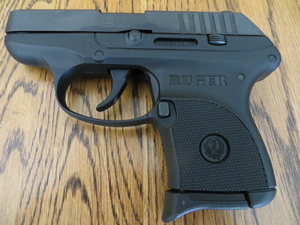
Le Ruger Lighweight Compact Pistol est un pistolet semi-automatique léger et compact conçu comme une arme de police et de défense personnelle.